Triptychs by Francis Bacon

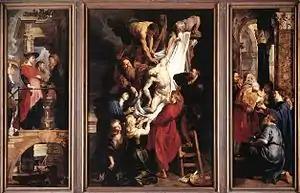
Peter Paul Rubens's 1612-1614 triptych "The Descent from the Cross"

In "Triptych Inspired by T. S. Eliot's poem "Sweeney Agonistes"", Bacon shows a couple erotically entwined in the right-hand panel, while a clothed male figure stands looking at them. The left-hand panel shows another couple, in full view, lying in Post-coital tristesse. Here, Bacon is looking at the notion of voyeurism as an ideal prelude to participation, a notion held by his former lover, Peter Lacy. The idea is revisited in both versions of "Triptych - Studies from the Human Body" (1970), and is informed by Henri Matisse's Red Studio of 1911.Sylvester, 121-22